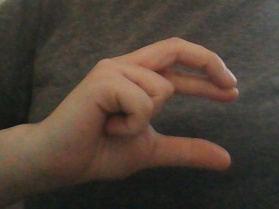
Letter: thal